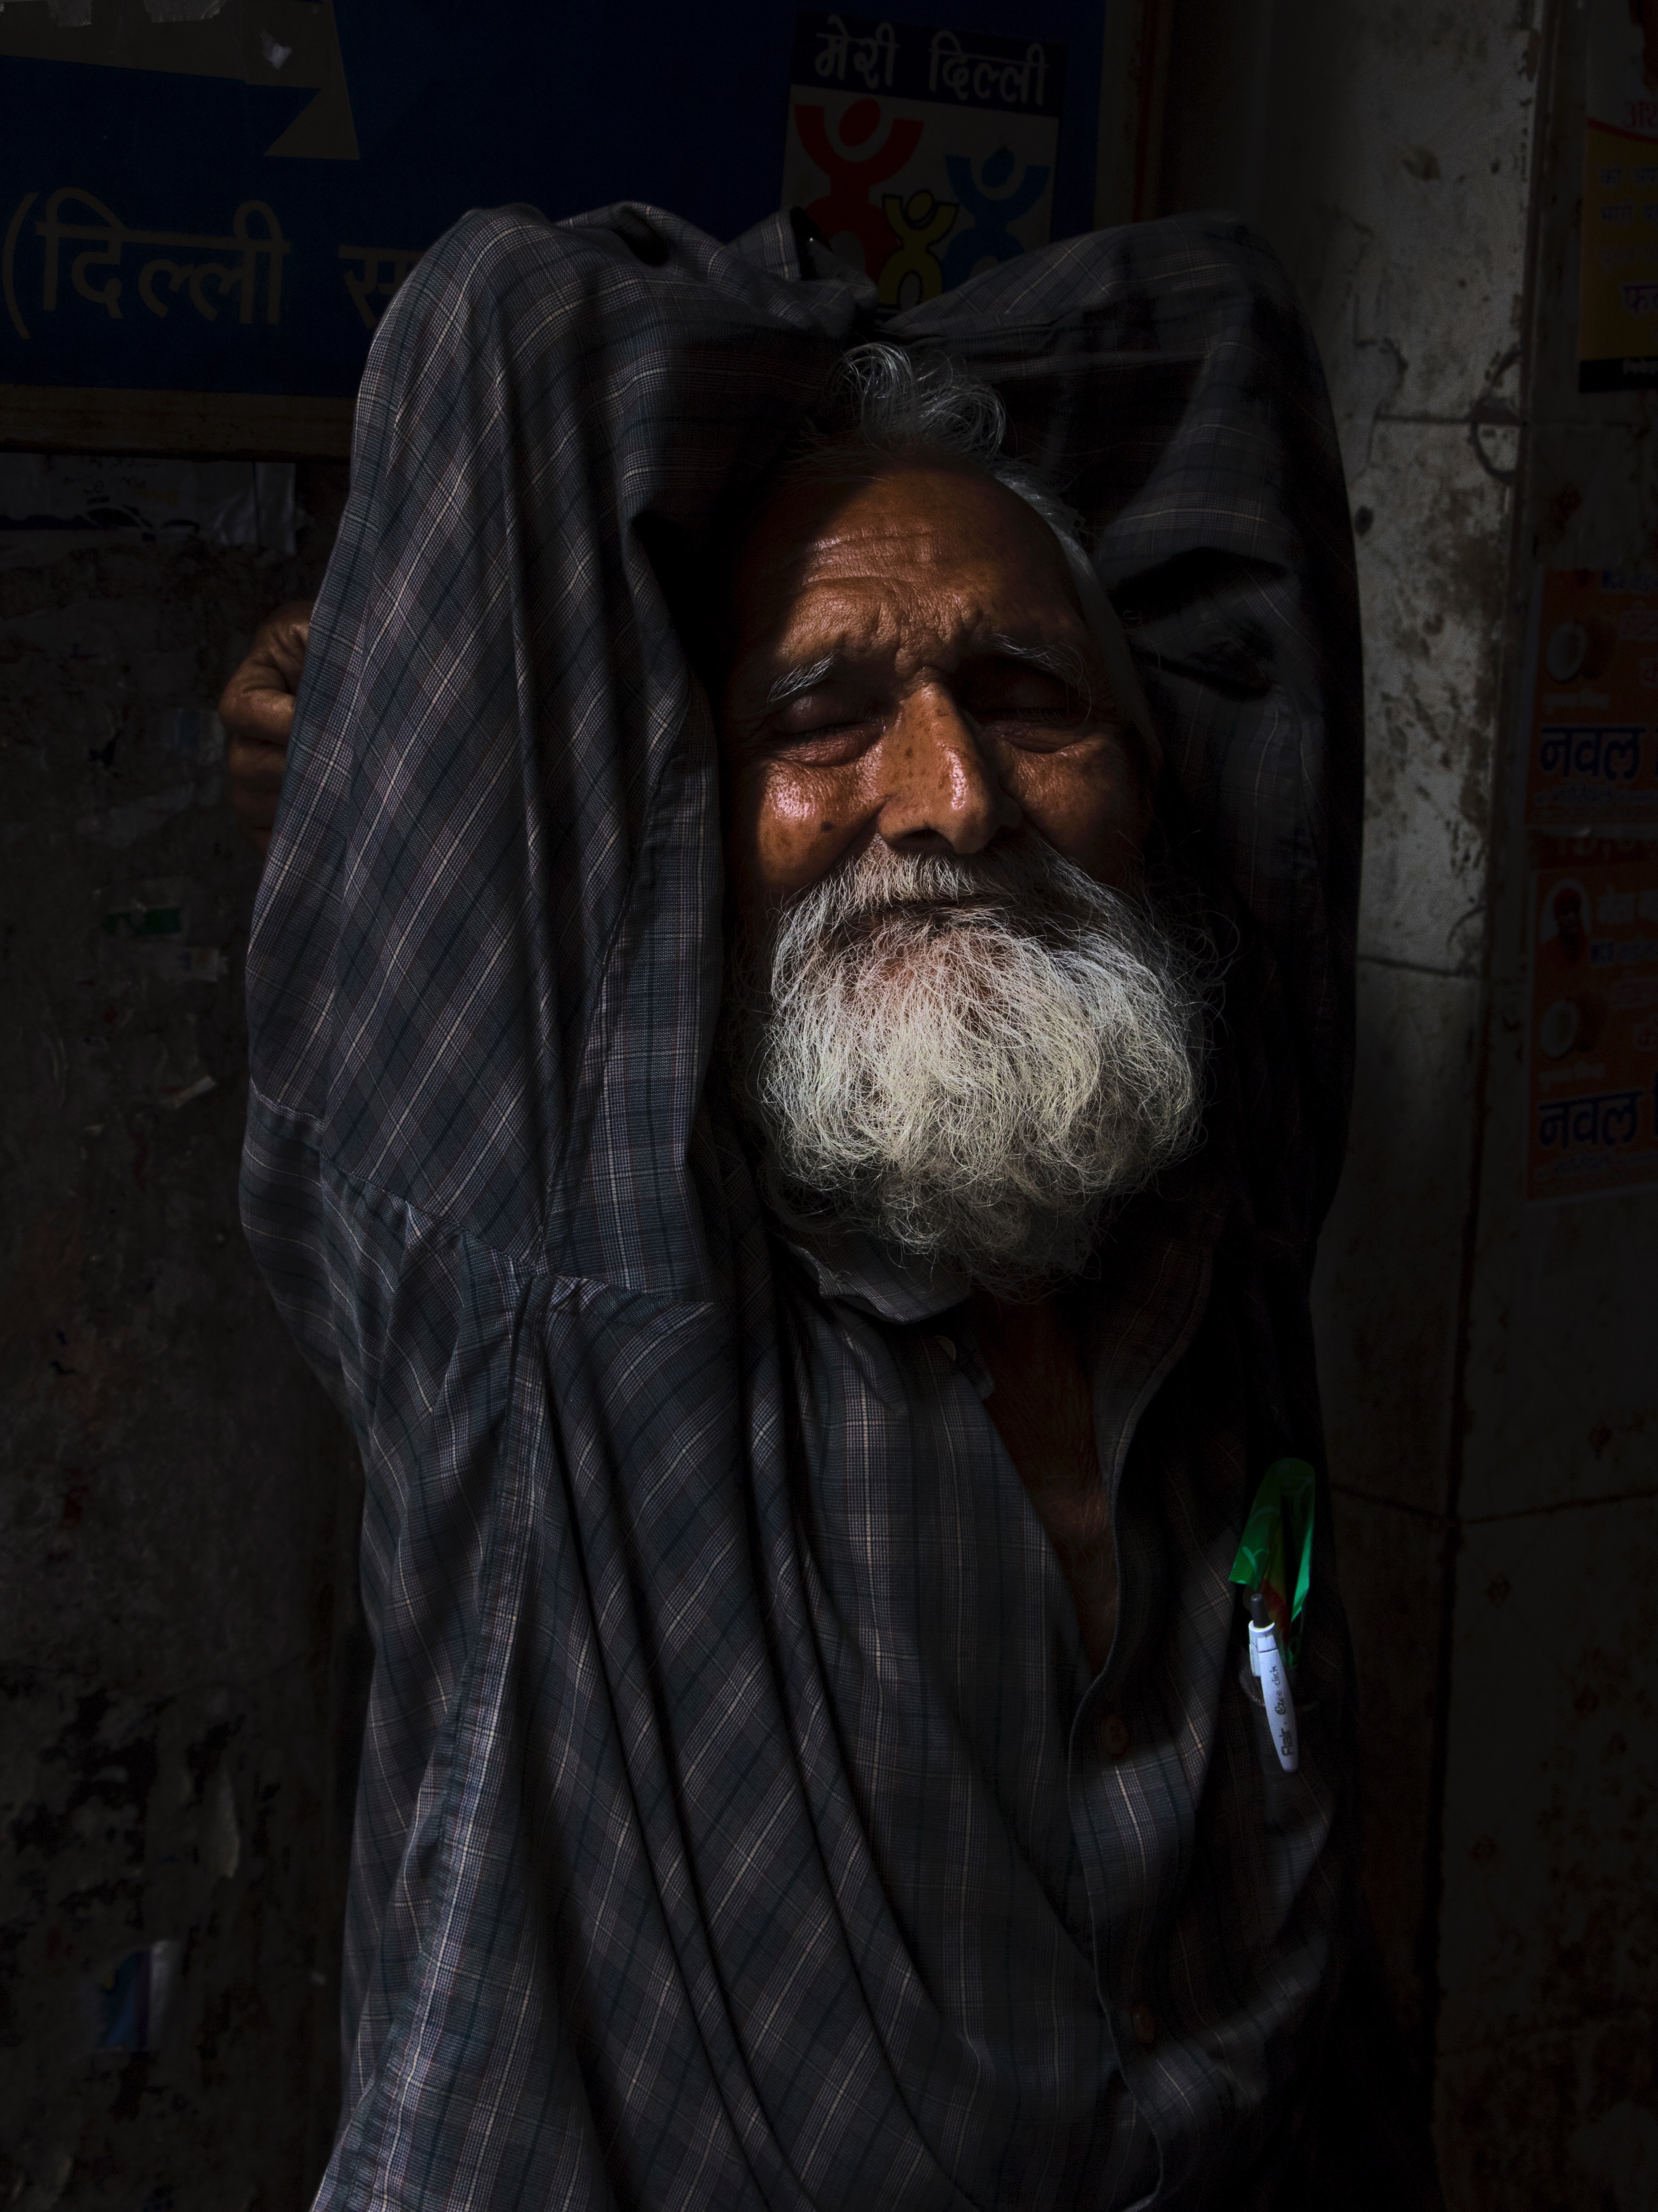
person, statue, darkness, image, screenshot, special effects